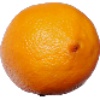
Label: Lemon Meyer 1